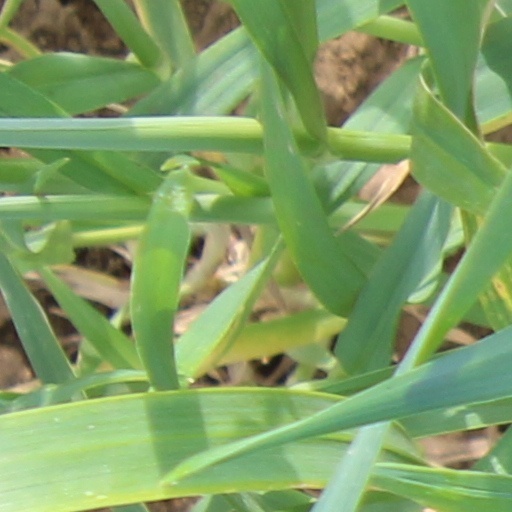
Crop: wheat